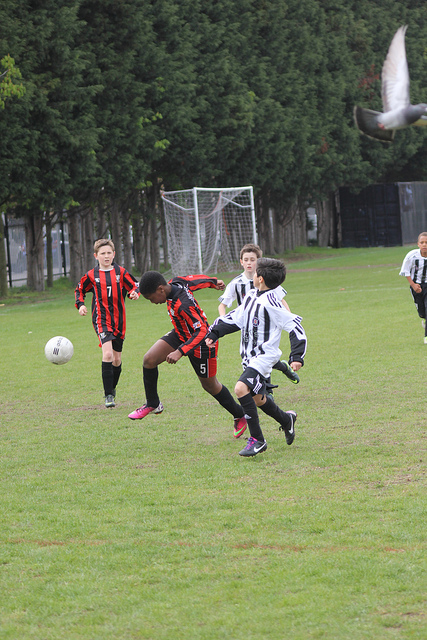
những cầu thủ bóng đá trẻ của hai đội đang tranh chấp bóng trên sân